Retired Janitors of Idaho

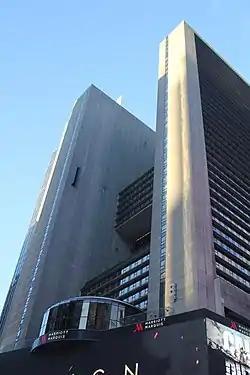
The episode takes place at the New York Marriott Marquis.

"Retired Janitors of Idaho" was written by Tony Roche and Susan Soon He Stanton and directed by Kevin Bray. The episode derives its title from a line spoken by Roman dismissively referring to the wider body of Waystar shareholders.